Jake Wood (veteran)

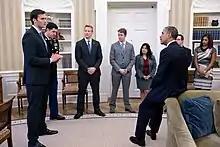
Wood (left) and members of Team Rubicon meet President Barack Obama in the Oval Office in 2013.

Jake Wood is an American military veteran and social entrepreneur. He is the co-founder of Team Rubicon and is the recipient of the 2018 ESPY Pat Tillman Award for Service. He is the author of the books, "Take Command: Lessons in Leadership: How to Be a First Responder in Business" and "Once A Warrior: How One Veteran Found A New Mission Closer To Home". He is also the founder and CEO of Groundswell, a corporate philanthropy platform.